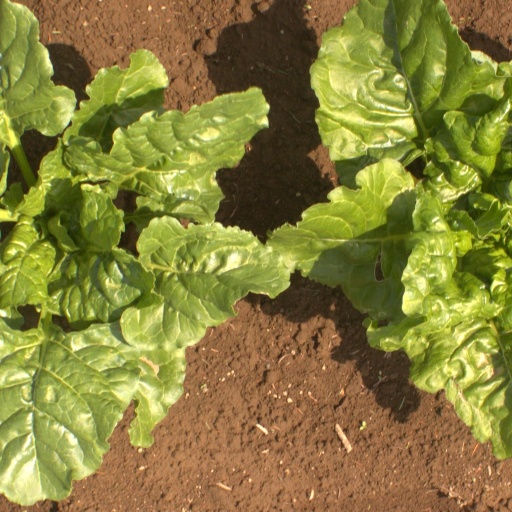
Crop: sugar beet